Atilio Ancheta

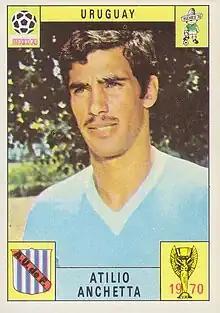
Ancheta in 1970

Atilio Genaro Ancheta Weigel (born 19 July 1948) is a singer and former footballer from Uruguay, who played for the national team at the 1970 FIFA World Cup. He was a defender and spent most of his career with Grêmio Football Porto-Alegrense, appearing in 164 Campeonato Brasileiro Série A matches. In 1973, he received the Brazilian Bola de Ouro award.